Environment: real
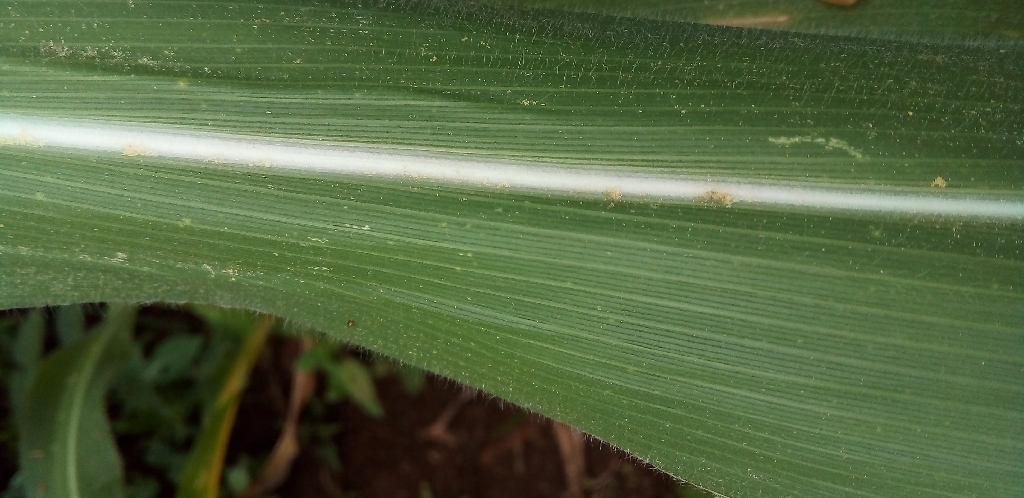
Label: healthy